Geraldine Page

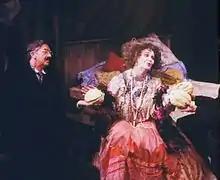
Page with Brian Clark in a 1984 production of "The Madwoman of Chaillot"

Page starred as Zelda Fitzgerald in the last major Broadway production of a Williams play, "Clothes for a Summer Hotel" in 1980, followed by a supporting role in "Harry's War" (1981). Page starred as the secretive nun Mother Miriam Ruth in the Broadway production of "Agnes of God," which opened in 1982 and ran for 599 performances with Page performing in nearly all of them; for her role, she received a nomination for the Tony Award for Best Actress in a Play.